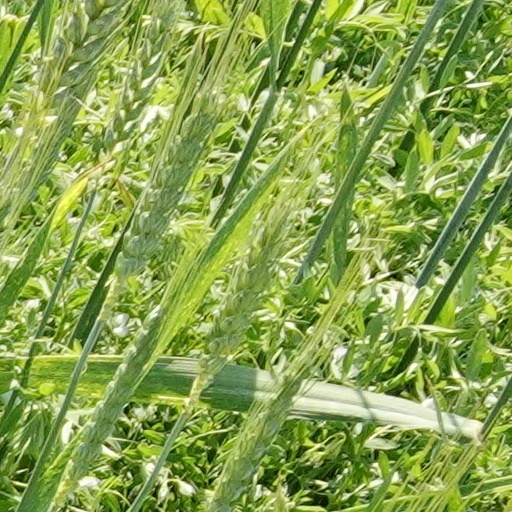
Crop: wheat